Presidency of Richard Nixon

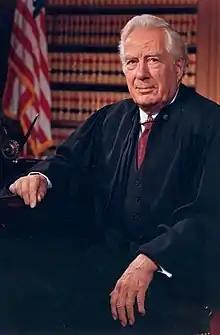
Nixon nominated Warren E. Burger as the 15th chief justice of the United States in May 1969; Burger was confirmed to the position by the U.S. Senate by a 74–3 vote on June 9, 1969.

Nixon made four successful appointments to the Supreme Court while in office, shifting the Court in a more conservative direction following the era of the liberal Warren Court. Nixon took office with one pending vacancy, as the Senate had rejected President Johnson's nomination of Associate Justice Abe Fortas to succeed retiring Chief Justice Earl Warren. Months after taking office, Nixon nominated federal appellate judge Warren E. Burger to succeed Warren, and the U.S. Senate quickly confirmed him. Another vacancy arose in 1969 after Fortas resigned from the Court, partially due to pressure from Attorney General Mitchell and other Republicans who criticized him for accepting compensation from financier Louis Wolfson. To replace Fortas, Nixon successively nominated two Southern federal appellate judges, Clement Haynsworth and G. Harrold Carswell, but both were rejected by the Senate. Nixon then nominated federal appellate judge Harry Blackmun, who was confirmed by the Senate in 1970.